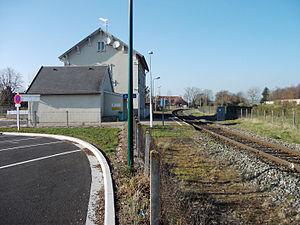
Quai de la gare de Saint-Bonnet-de-Rochefort, sur la ligne de Commentry à Gannat [10473]
Saint-Bonnet-de-Rochefort est une commune française située dans le département de l'Allier, en région Auvergne-Rhône-Alpes.